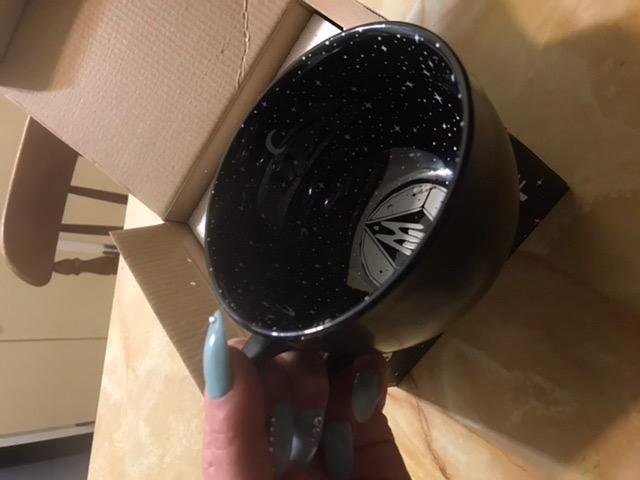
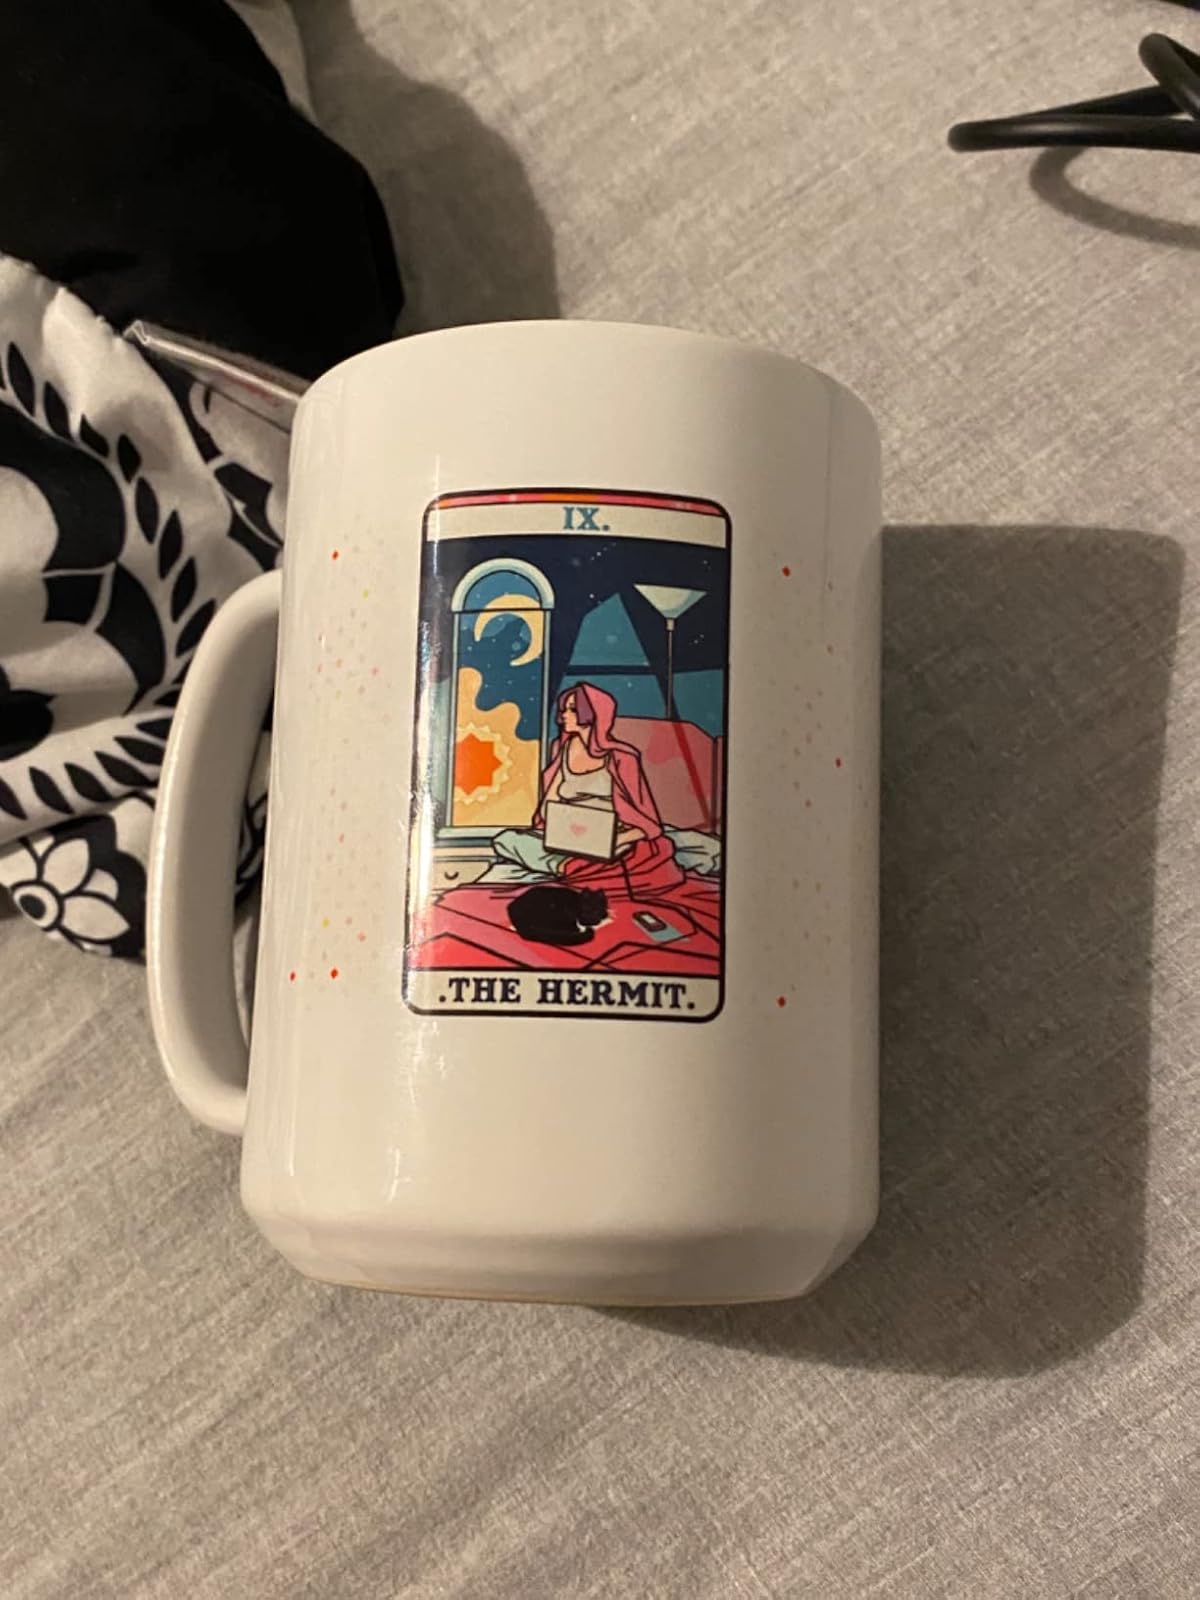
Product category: items_mug
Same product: no